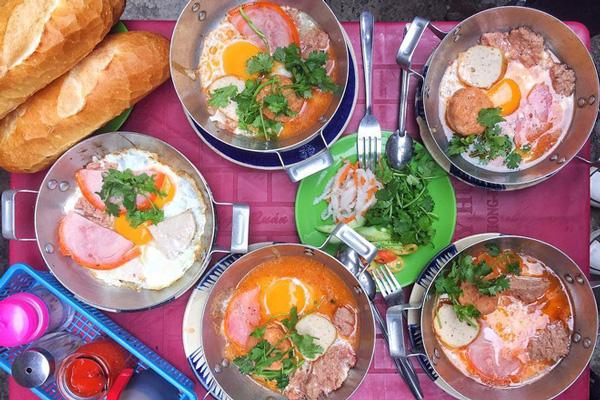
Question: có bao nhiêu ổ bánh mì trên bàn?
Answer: có hai ổ bánh mì trên bàn